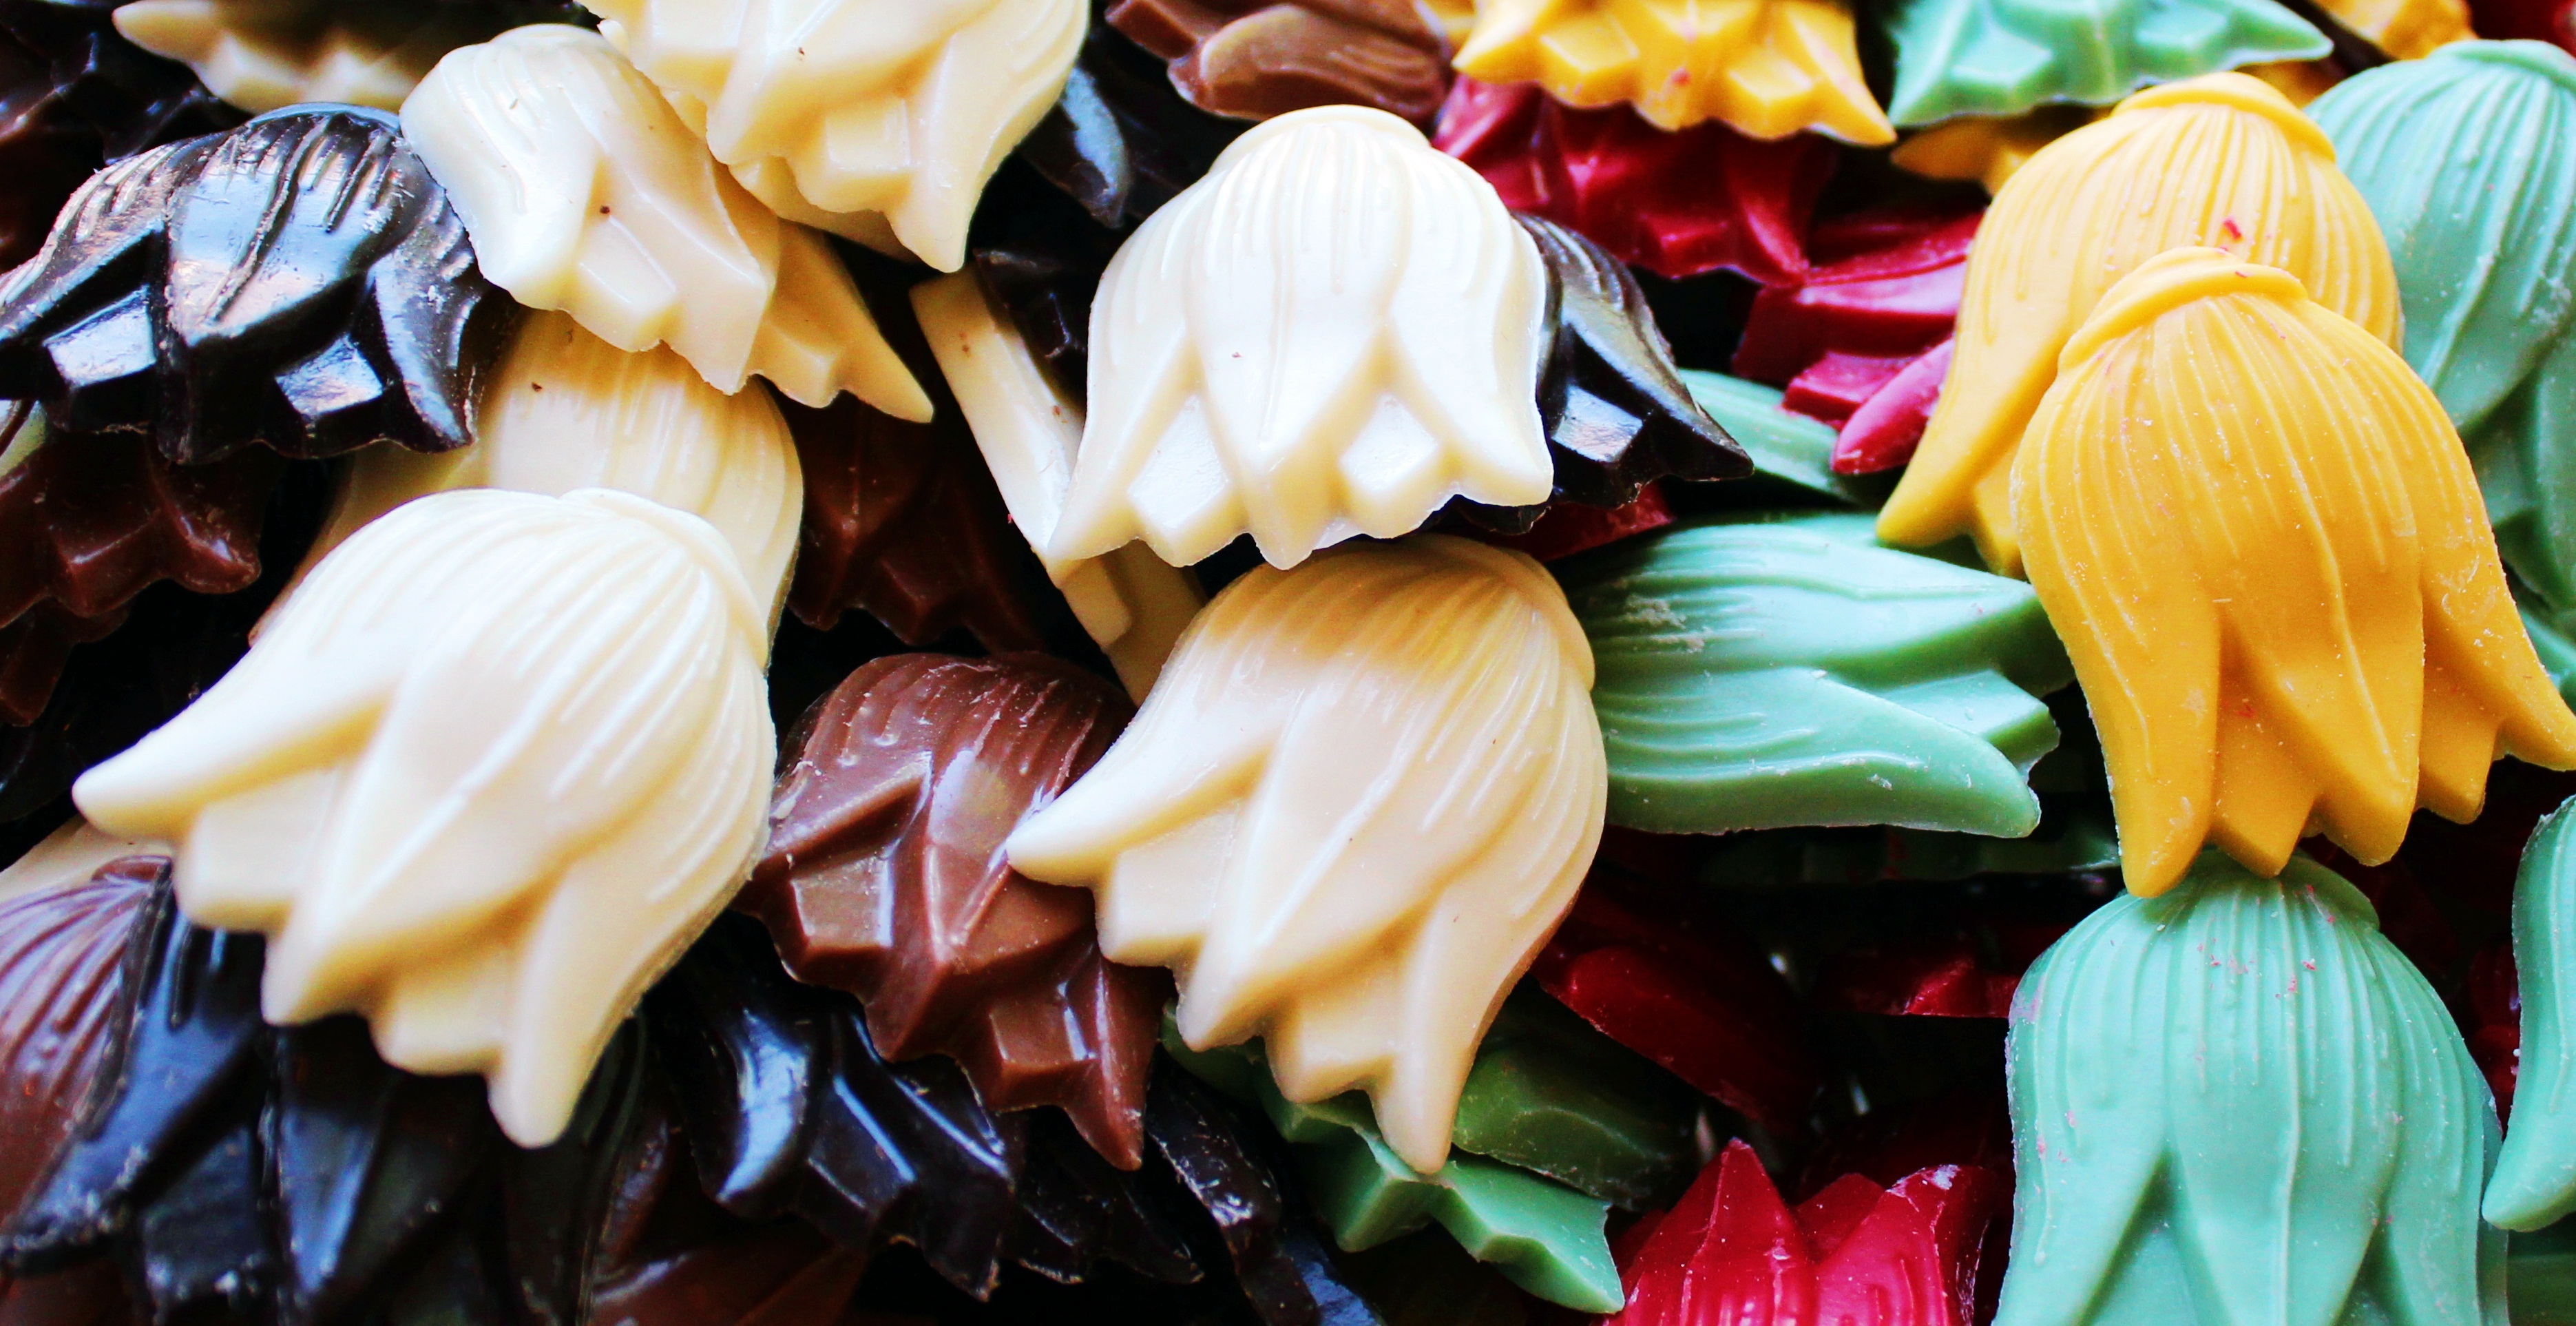
flower, petal, food, color, colorful, chocolate, cuisine, candy, tulips, sweetness, many, macro photography